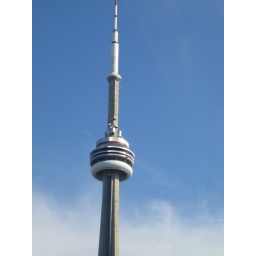
the tallest free standing building in the world